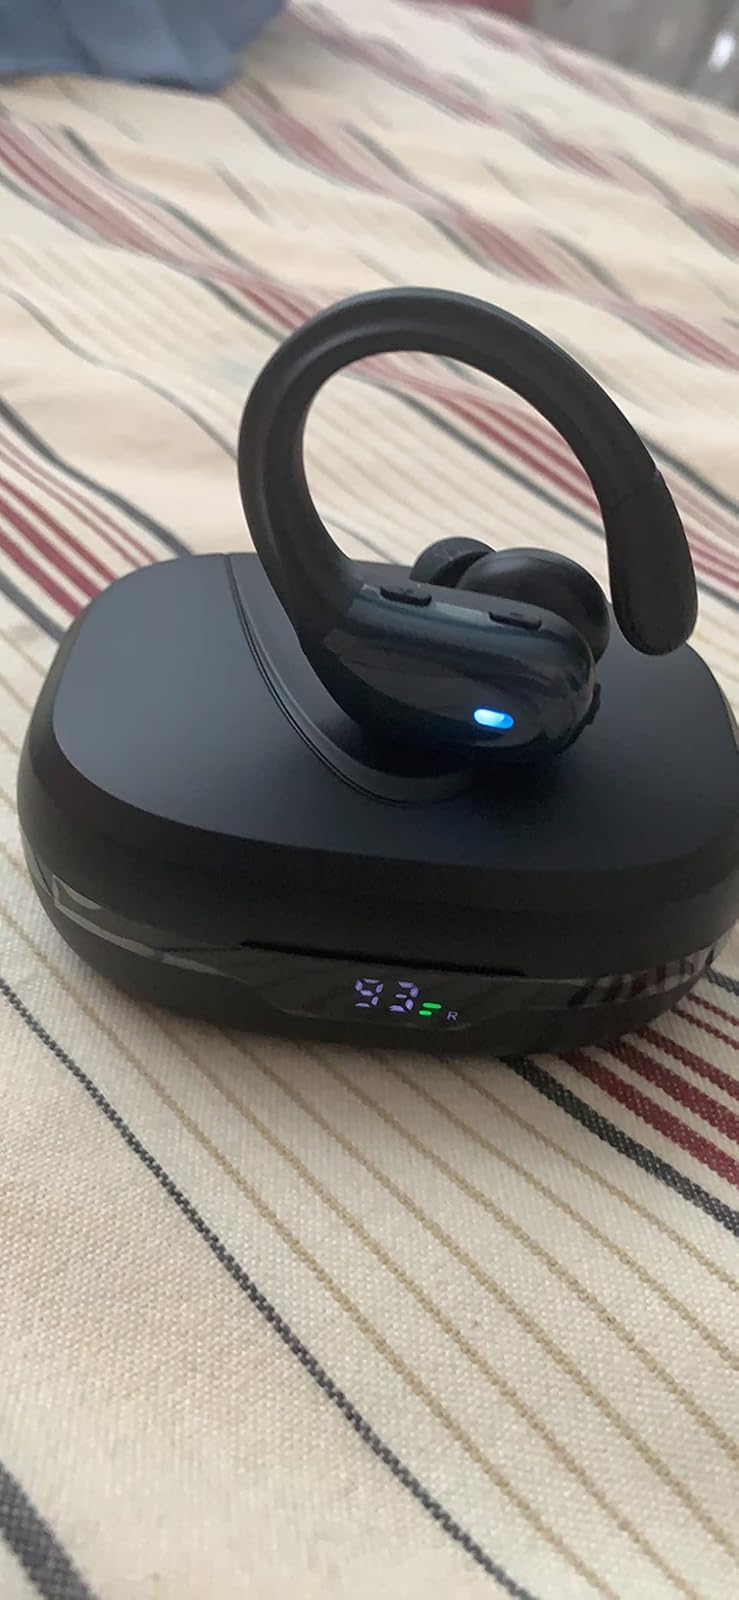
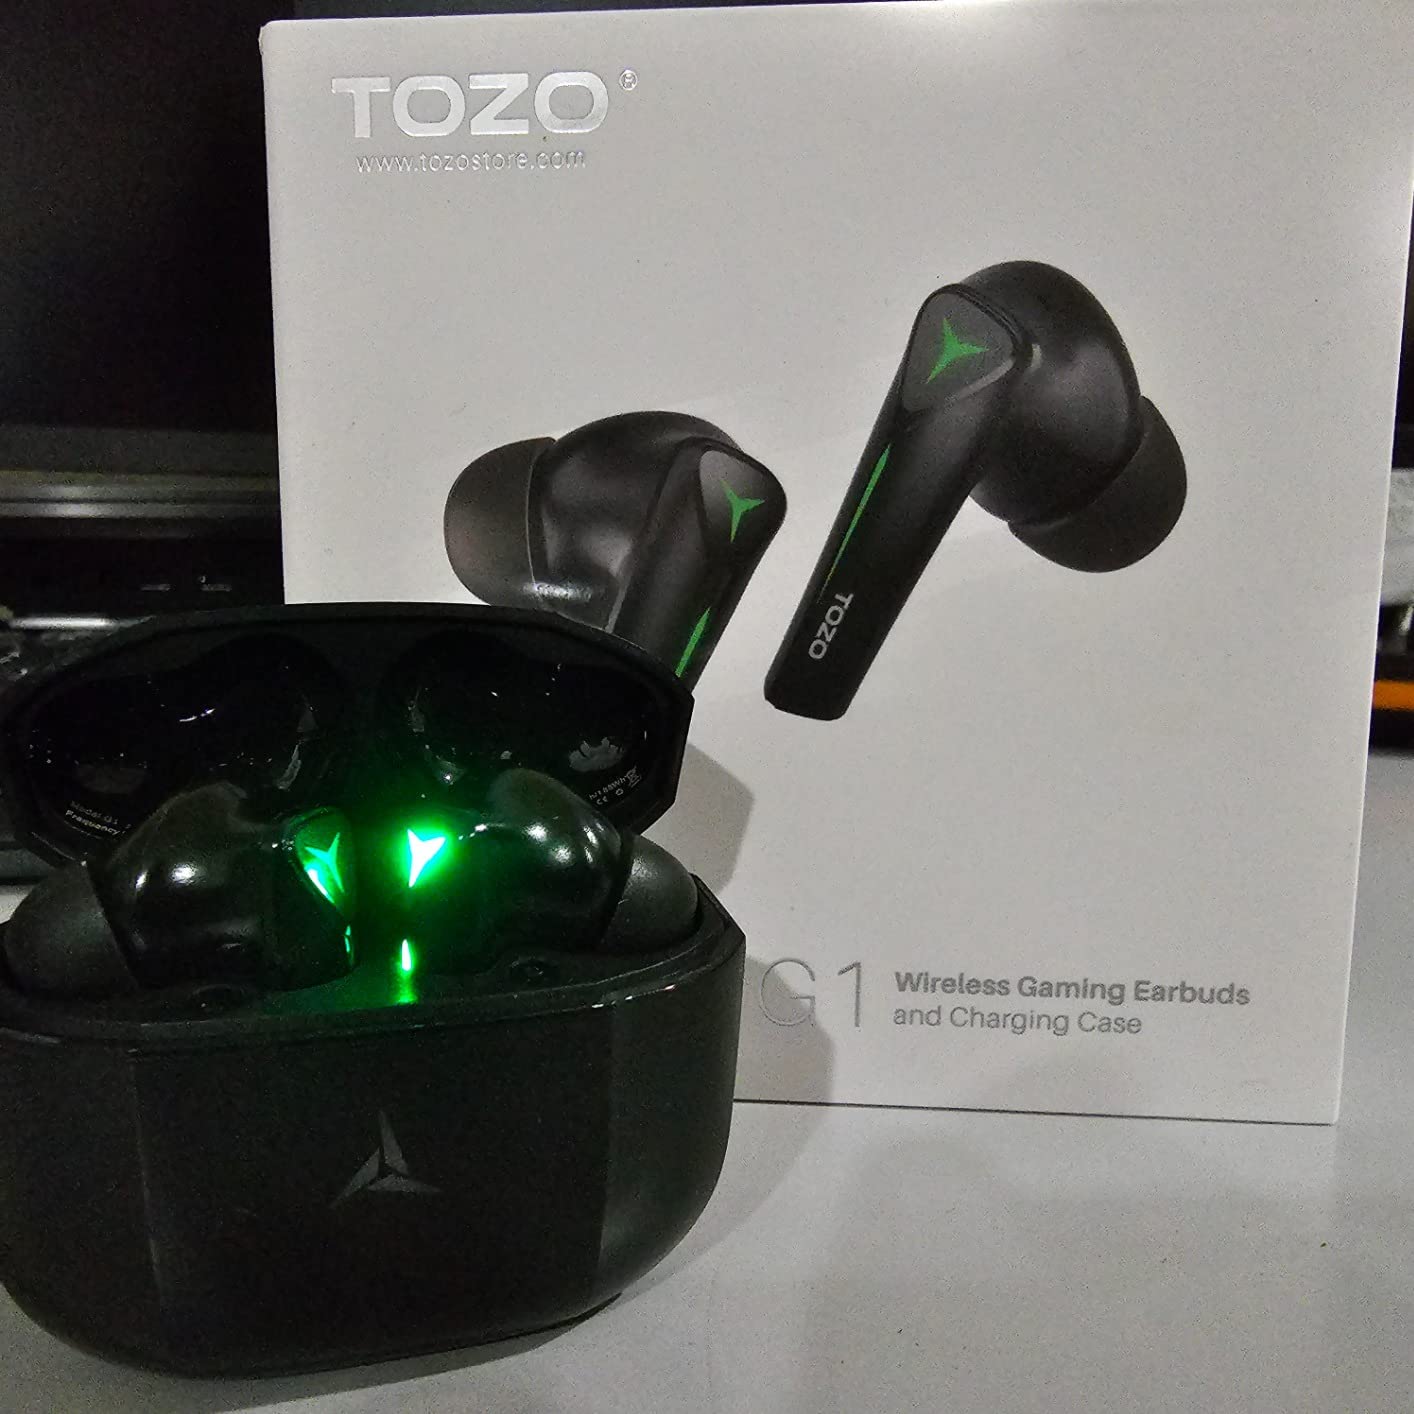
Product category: earbuds
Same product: no